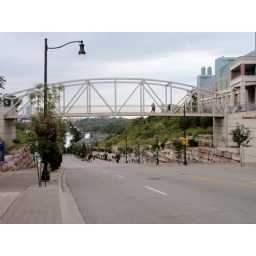
Pedestrian bridge and road near the Fallsview Resort